The Turtles of Venezuela

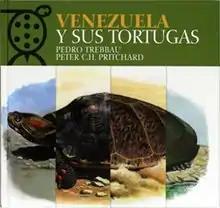
Bookcover of the 2018 Spanish edition

The Turtles of Venezuela is an identification guide of the Testudines families that are found in Venezuela, written by zoologist Pedro Trebbau and herpetologist Peter Pritchard. It was originally published in English in 1984, by the Society for the Study of Amphibians and Reptiles as the Number 2 of the series "Contributions to herpetology".